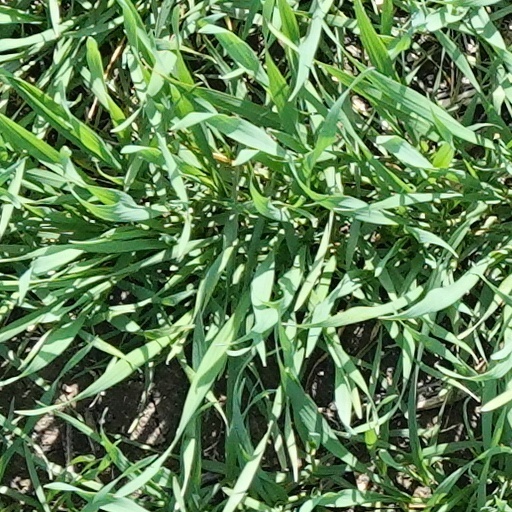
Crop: wheat